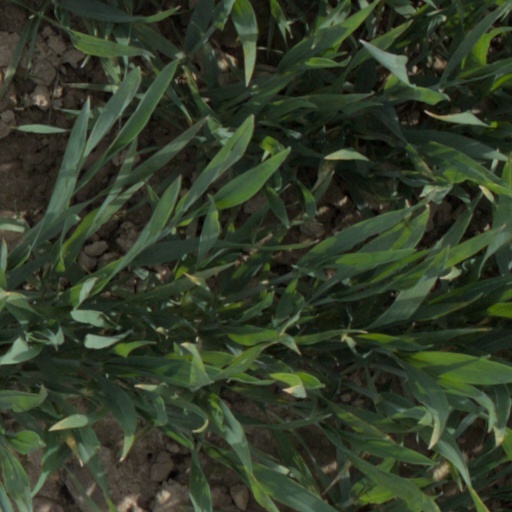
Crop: wheat